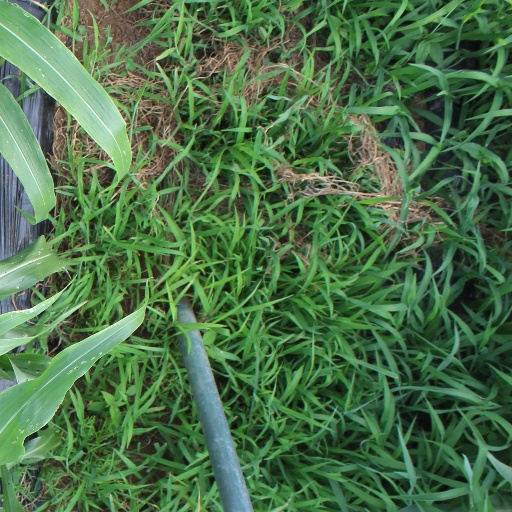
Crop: sorghum